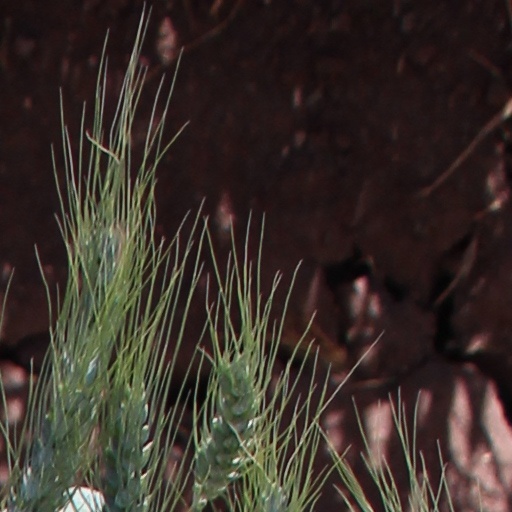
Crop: wheat